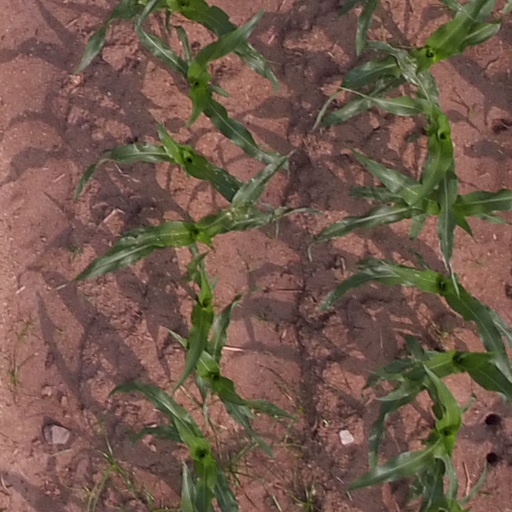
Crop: maize; corn